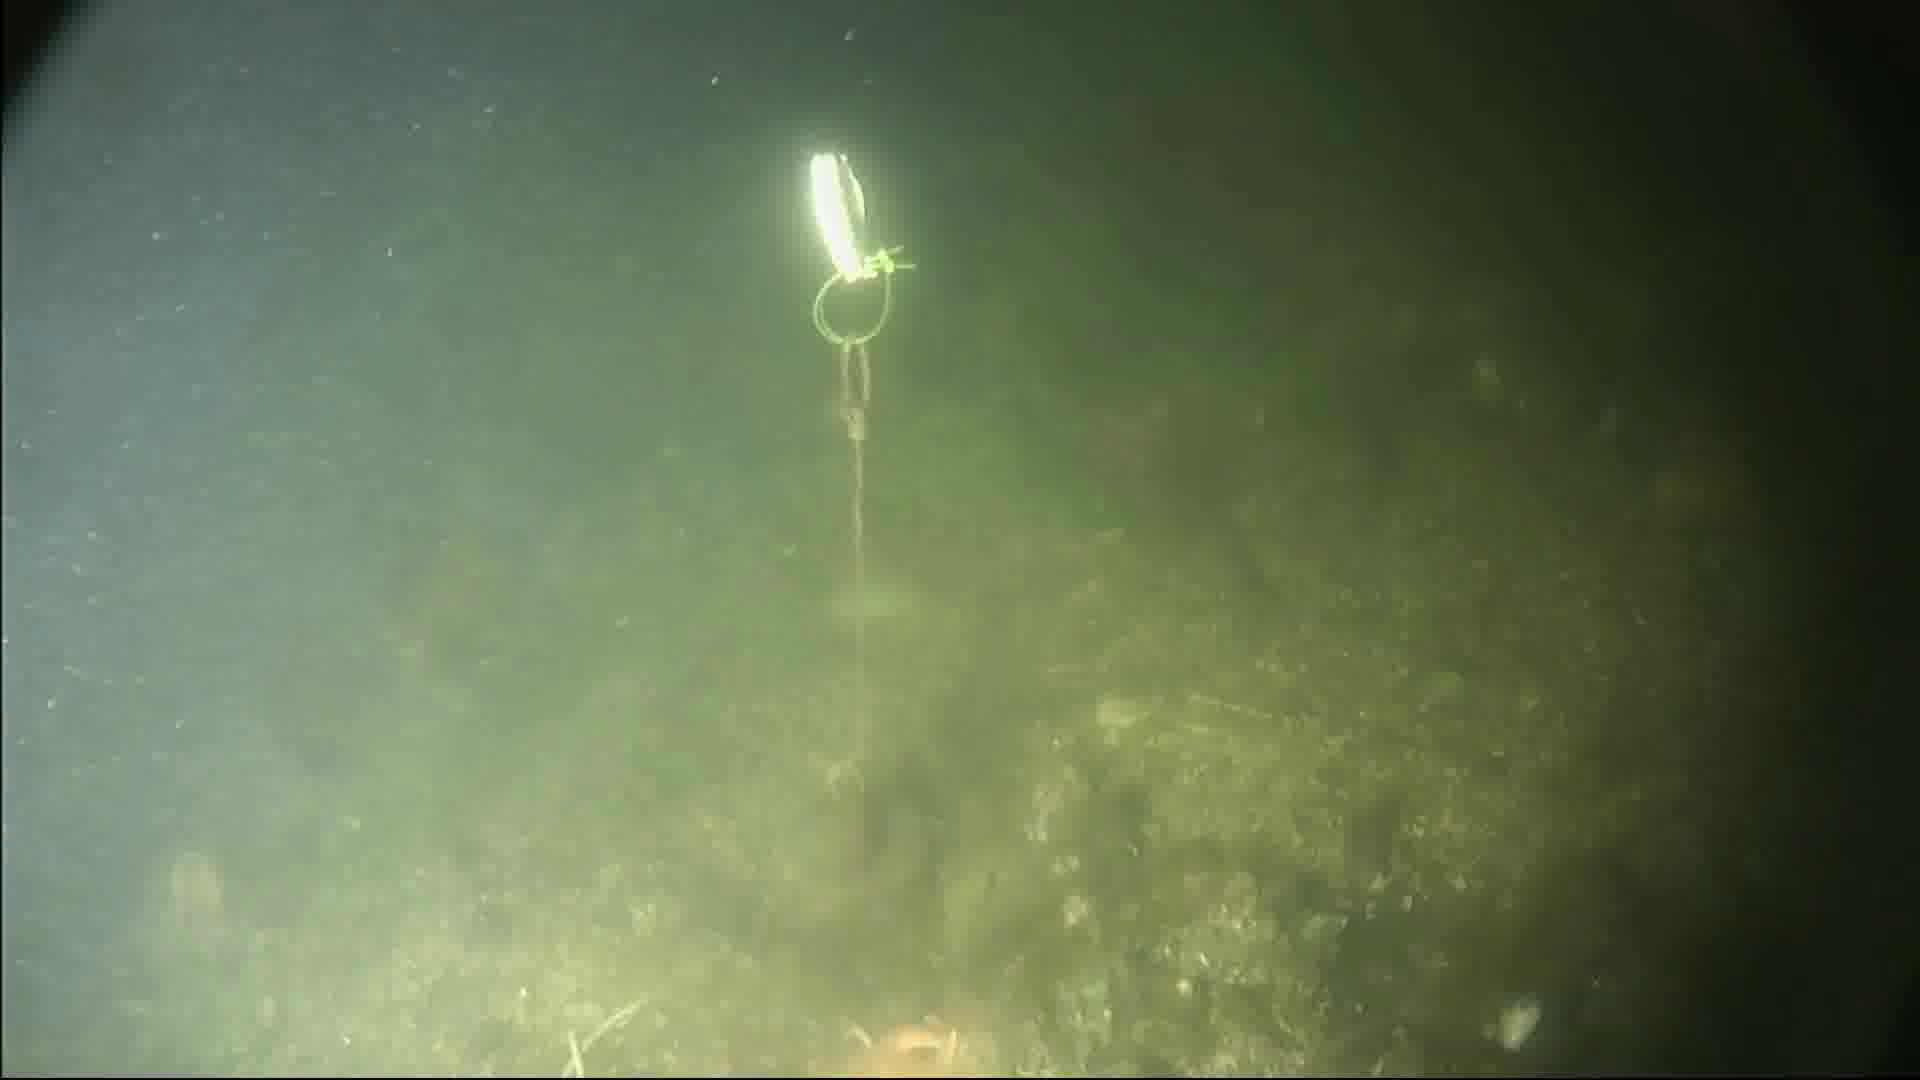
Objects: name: starfish
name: crab